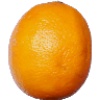
Label: lemon_meyer